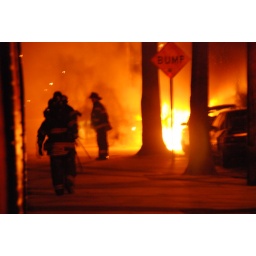
car fire behind my house in Long Island City. 2/11/08